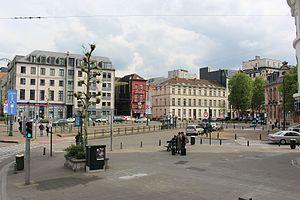
La place de l'Yser est une place bruxelloise de la commune de Bruxelles-ville,